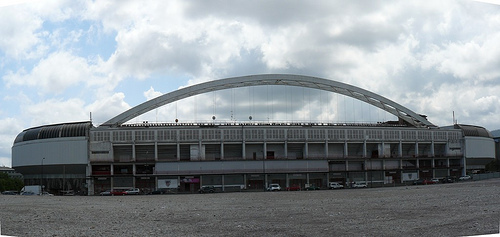
Label: not_food